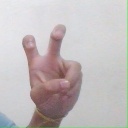
अक्षर: ई